Sandwick Fish Beds

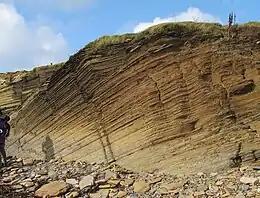
Sandwick Fish Beds

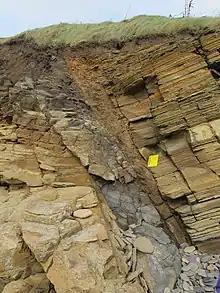
Normal fault within Sandwick Fish Beds

The Sandwick Fish Beds is a geologic formation in Scotland. It preserves fossils dating back to the Devonian period.